Redstone Arsenal

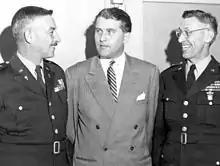
RSA commander Maj. Gen. John Medaris, Wernher von Braun, and RSA deputy commander Brig. Gen. Holger Toftoy (left to right) in the 1950s

The Army Ballistic Missile Agency (ABMA), commanded by Maj. Gen. John Medaris, was formed on 1 February 1956, taking over from Redstone Arsenal the facilities and personnel of OGMC. Von Braun was the Director of ABMA's Development Operations Division. Redstone Arsenal then became an Army post, supporting the ABMA and, in the future, other agencies. Medaris also commanded RSA, and BG Toftoy was deputy.